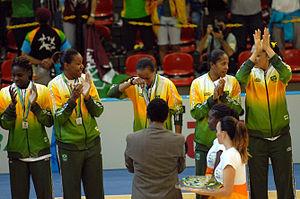
L’équipe du Brésil de basket-ball représente la Confédération brésilienne de basket-ball lors des compétitions internationales, notamment aux Jeux olympiques d'été et aux championnats du monde.